Partille Municipality

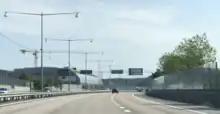
Partille Arena

The handball tournament Partille Cup was first launched in Partille in 1963, it was then played at Vallhamra Idrottsplats "Vallhamra sports field". As the tournament grew in size it was partially, and later entirely moved to Gothenburg, where it is now played. Partille Cup is the world's greatest handball tournament for youths, in 2010 the tournament featured 1035 teams from 46 countries. The tournament is arranged annually during the first week of July by the Swedish handball club IK Sävehof from Partille.